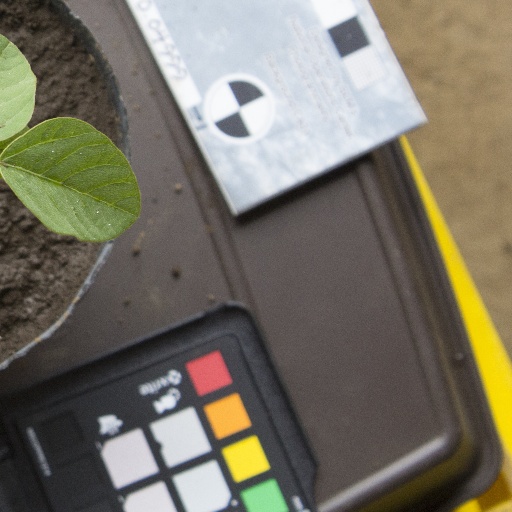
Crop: soybean